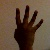
The image shows a hand gesture representing the number 4 in Indian Sign Language.